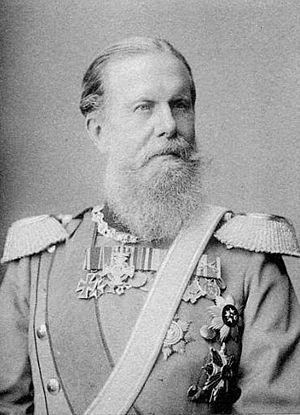
Hermann George Bernard de Saxe-Weimar-Eisenach était prince de Saxe-Weimar-Eisenach et duc de Saxe et général du Wurtemberg.